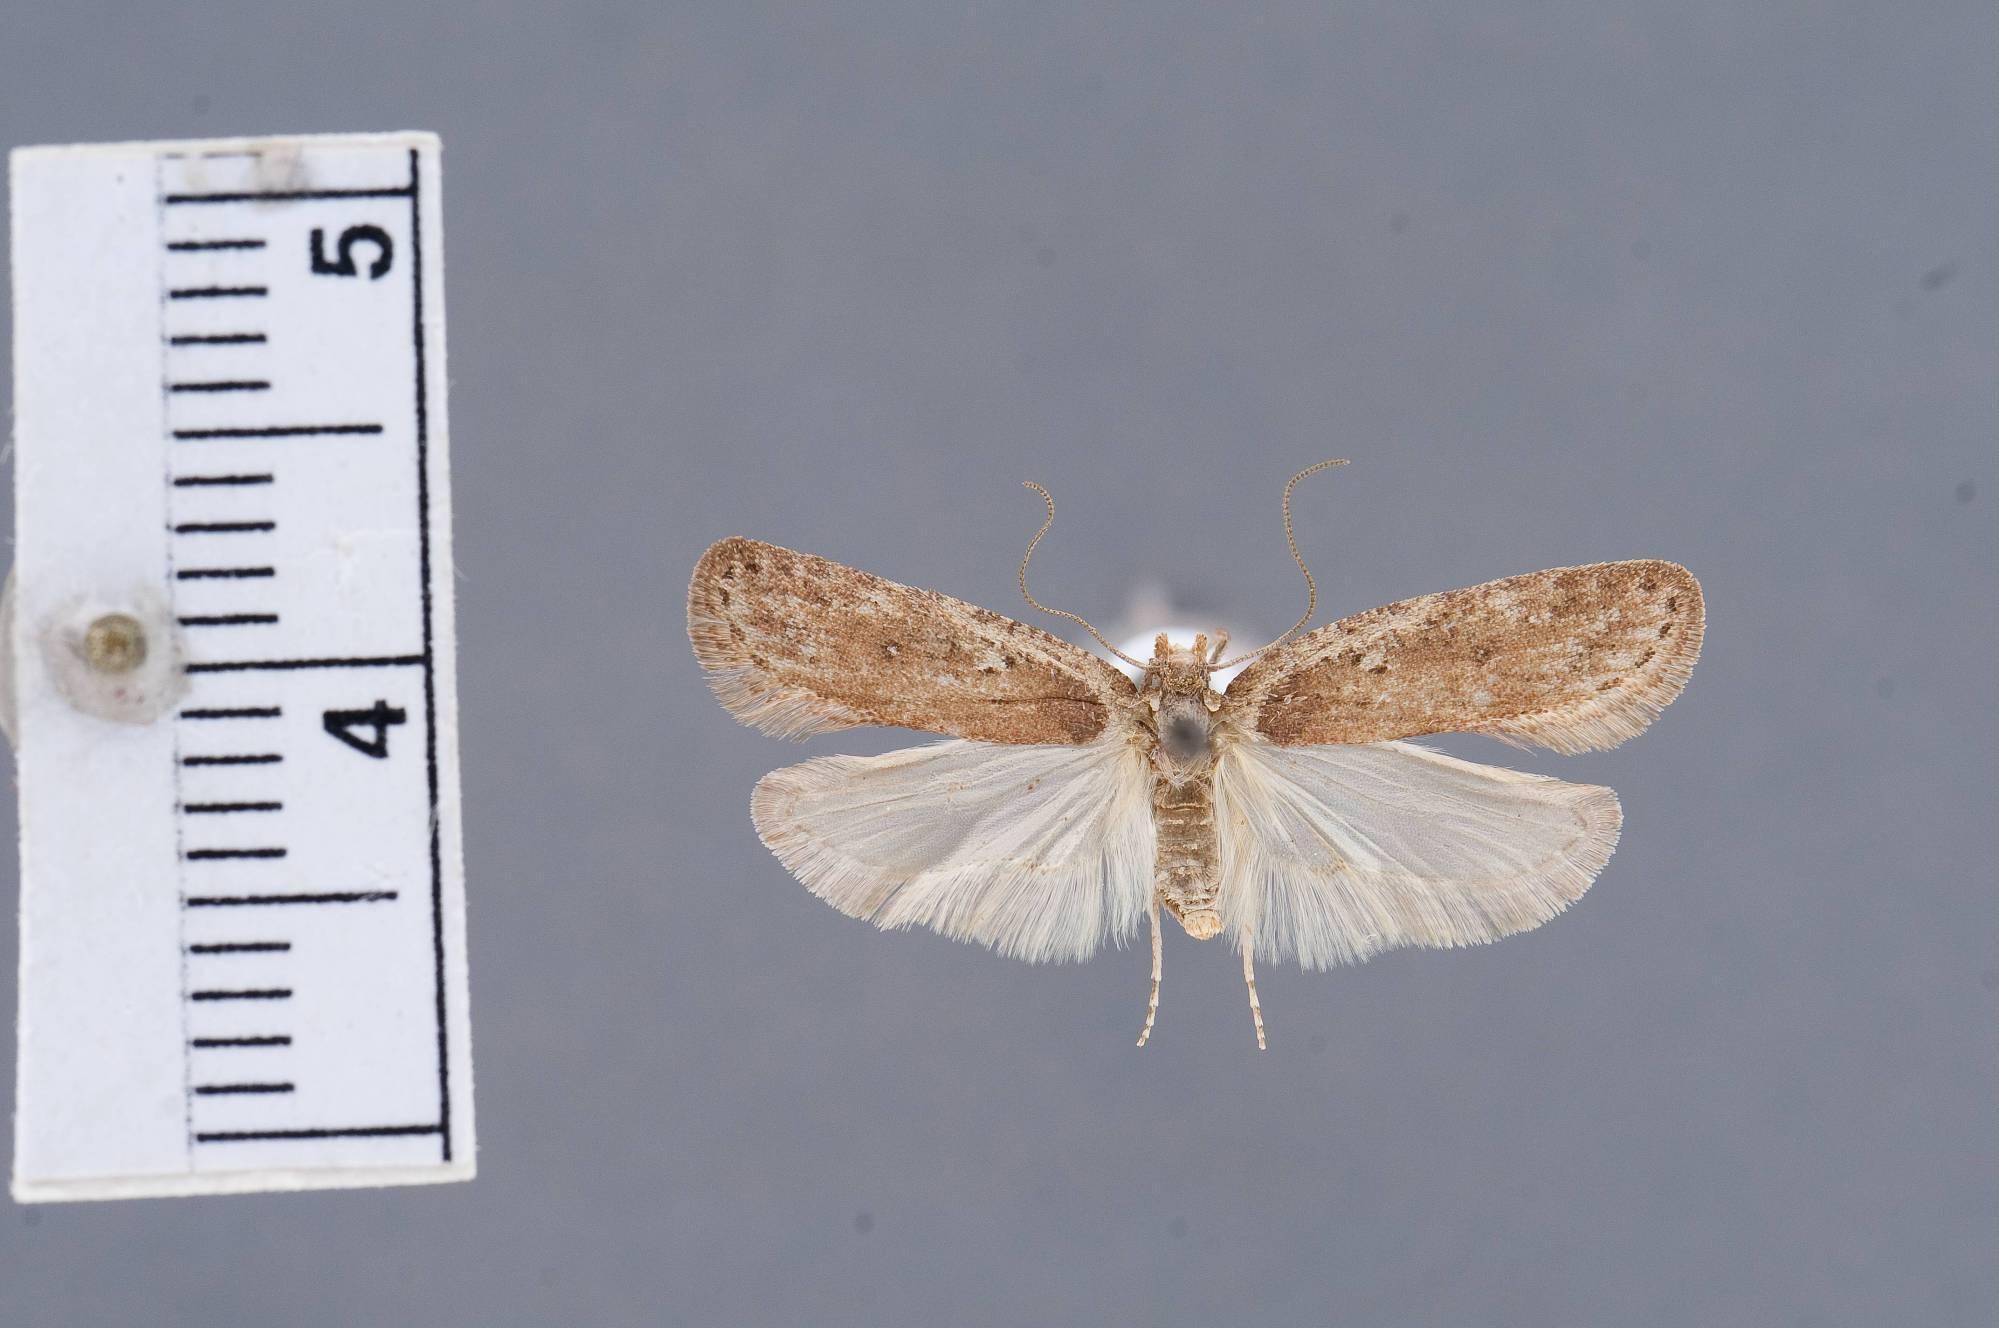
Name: Agonopterix antennariella
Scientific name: Agonopterix antennariella Clarke, 1941
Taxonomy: Animalia, Arthropoda, Insecta, Lepidoptera, Glossata, Depressariidae, Depressariinae
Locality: Kamiak Butte, Whitman, Washington, United States
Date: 18 Apr 1935